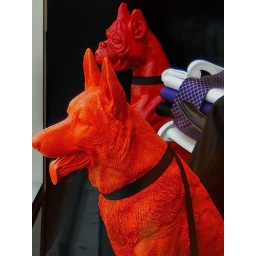
and orange and a red dog in the le chateau window